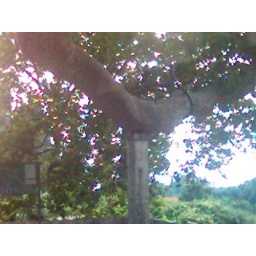
a massive oak tree on the highway to dubrovnik bore this interesting stone support to help it stay above the ground.